Bucky O'Hare

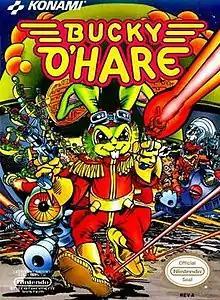
Bucky O'Hare as he appeared on the cover of the 1992 eponymous video game

Bucky O'Hare is a fictional character and the hero of an eponymous comic book series and spin-off media, including an animated TV series and various toys and video games. He was created by comic book writer Larry Hama and comic book artist Michael Golden between 1977 and 1978 and made its publishing debut in "Echo of Futurepast" #1 in May 1984 Continuity Comics.